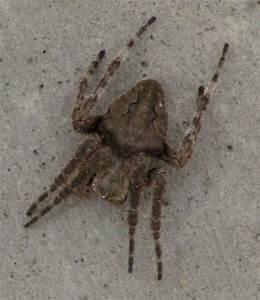
spider